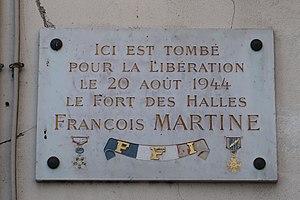
Plaque en hommage au résistant François Martine, n°1 rue du Jour (Paris, 1er).
La rue du Jour est une voie ancienne du 1ᵉʳ arrondissement de Paris, en France.